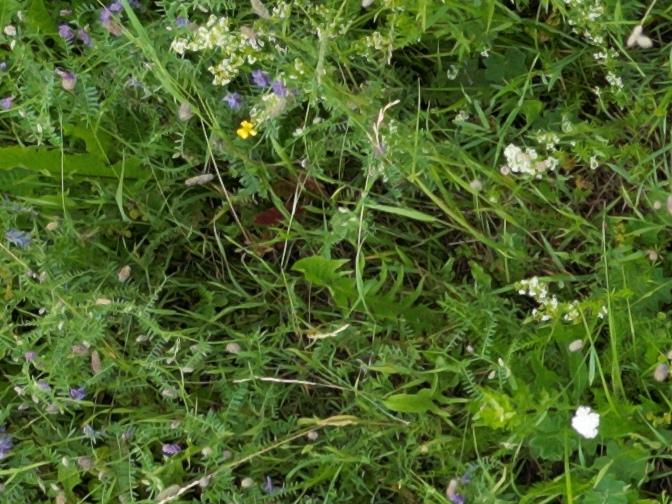
Flowers visible:  daisy flowers, yarrow flowers, yarrow flowers, yarrow flowers, yarrow flowers, yarrow flowers, yarrow flowers